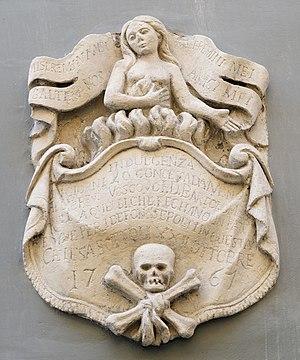
Indulgence de 40 jours à l'extérieur d'une église à La Valette, Malte.